St. Martin (Memmingen)

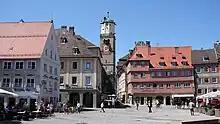
Marktplatz with St. Martin

Around 1325, the church had become too small for the greatly increased number of citizens of the town, so the first extensions were made. The tower and a choir were added. A buttress and a window tracery in the northern choir are preserved from this high Gothic building. The dating is based on a preserved fresco fragment on the wall of the lowest tower storey. Following this construction, the first pairs of pillars of the nave and the northern row of arcades with the more strongly dimensioned wall field rising above them must have been built. Around 1345, the construction measures came to a standstill, although in the same year Emperor Ludwig the Bavarian gave "the two bread tables" (probably Memmingen's first market) for the expansion of the cemetery. Whether this was connected with the political unrest around Emperor Ludwig IV or with the plague epidemic of 1349 could not be clarified. Only in the middle of the second half of the 14th century is there evidence of a renewed start of building activity. The unknown master builder must have enjoyed a good education in the Gothic architecture of his time, since the ponderous construction of the first buttresses was changed from the second bay into a slimmer, high Gothic architectural style. With the start of construction of the fourth bay with a plain console construction, the master builder must have changed again. After the fifth bay was completed, there was a longer pause in the building activity. Researchers assume that the Westwork of the Guelph basilica was located there and that it was thus provisionally completed.